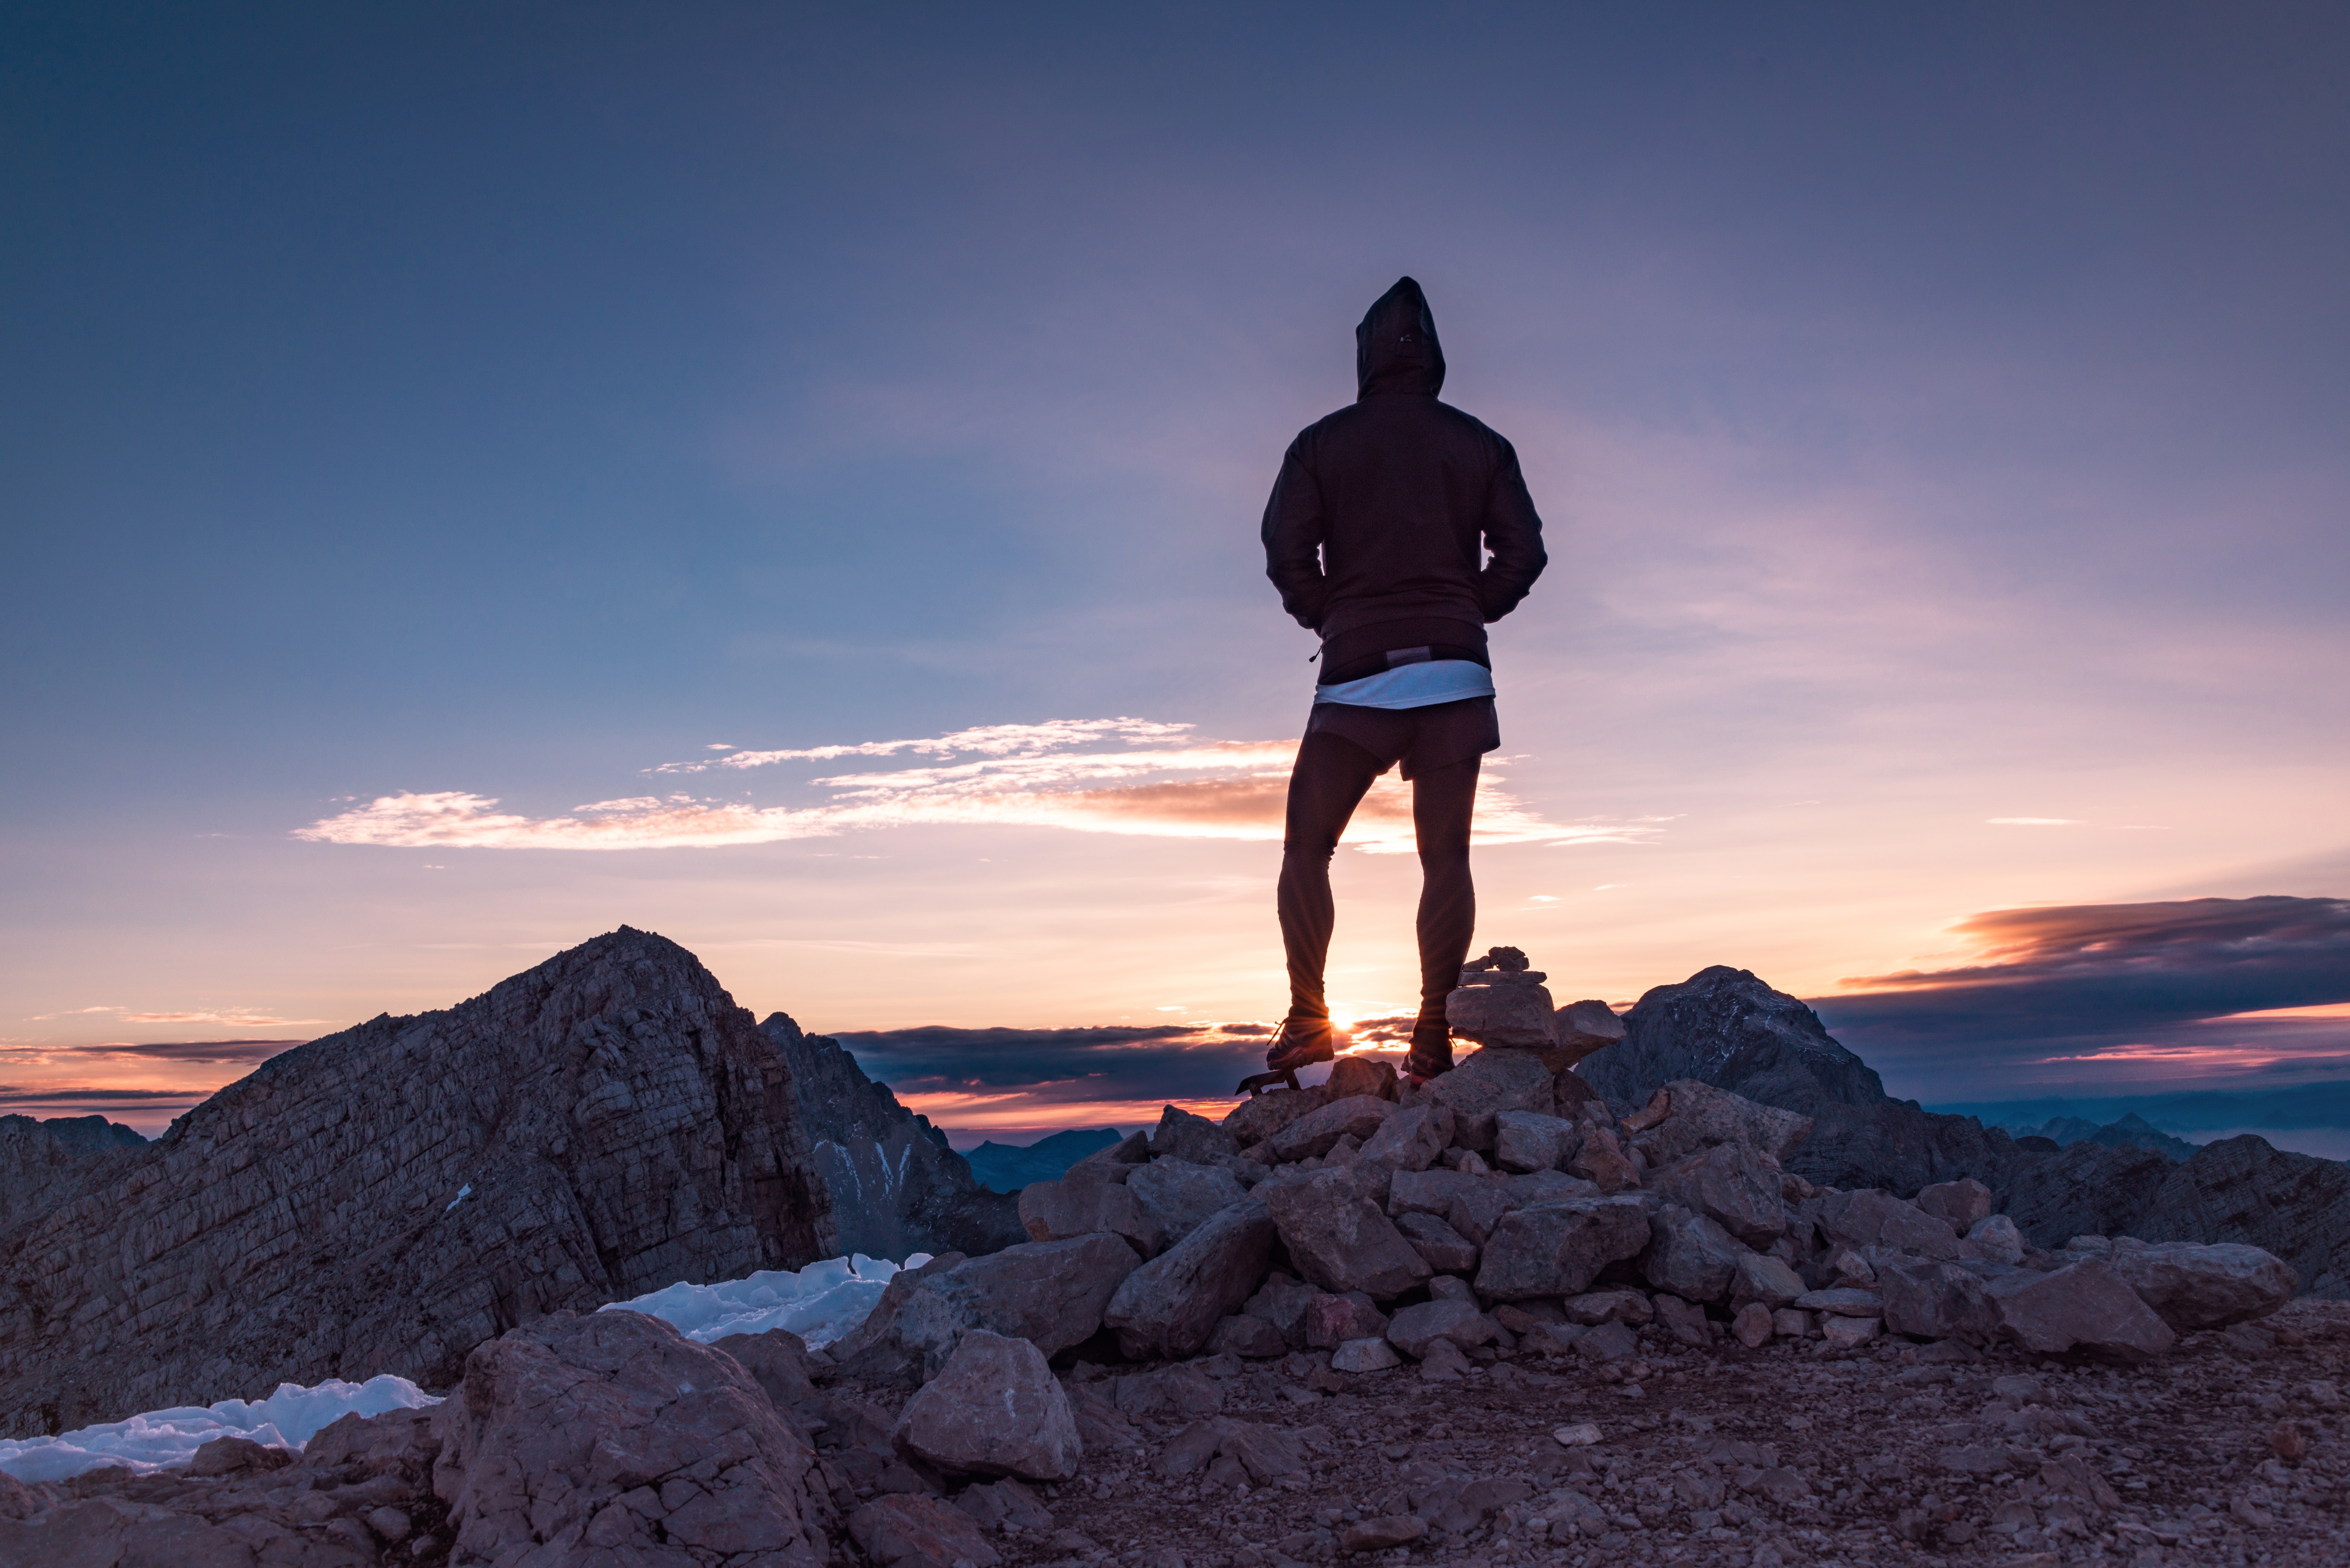
sea, nature, outdoor, rock, ocean, horizon, walking, person, mountain, sky, sunrise, sunset, sport, adventure, view, peak, vacation, hiker, dusk, evening, high, scenic, alpine, blue, lifestyle, summit, activity, mountaineering, trekking, top, achievement, landform, mountainous landforms